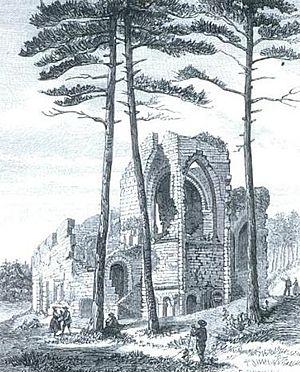
La basilique Notre-Dame-de-la-fin-des-Terres de Soulac au XIXe siècle. Dessin paru dans le Monde Illustré en 1862.
Soulac-sur-Mer est une commune du Sud-Ouest de la France, dans le département de la Gironde, en région Nouvelle-Aquitaine.
La basilique Notre-Dame-de-la-fin-des-Terres est située à Soulac, dans le département de la Gironde et l'archidiocèse de Bordeaux. Elle doit son nom à la proximité de la pointe de Grave, laquelle forme la partie la plus septentrionale de la presqu'île du Médoc.